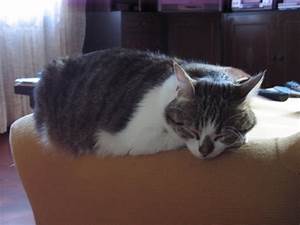
Label: cat